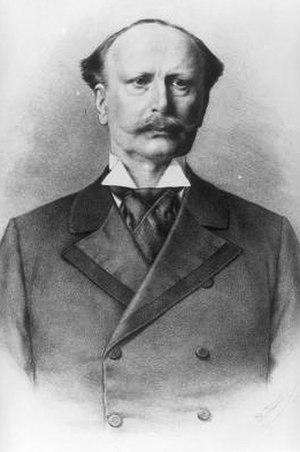
Aloïs de Liechtenstein est un prince de la maison de Liechtenstein né le 17 juin 1869 et mort le 16 mars 1955.